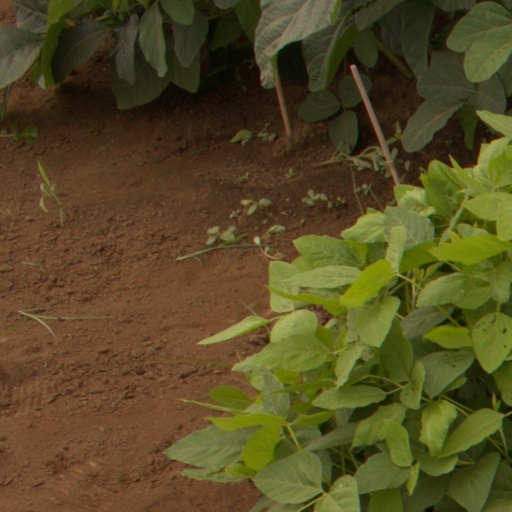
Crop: soybean